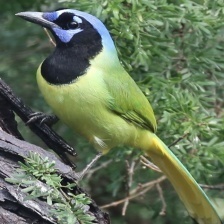
Species: GREEN JAY
Scientific name: CYANOCORAX YNCAS
ImageNet parent category: jay